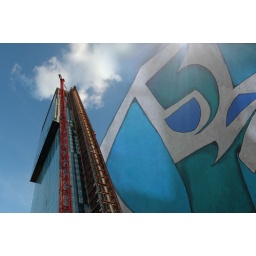
The Beetham tower under construction and, Graffiti opossite the band on the wall club, Manchester.